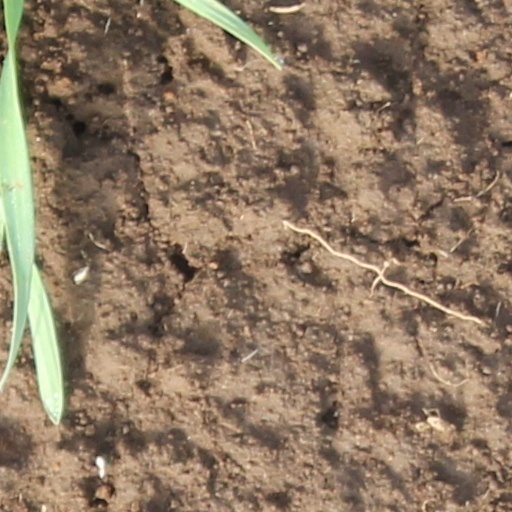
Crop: wheat